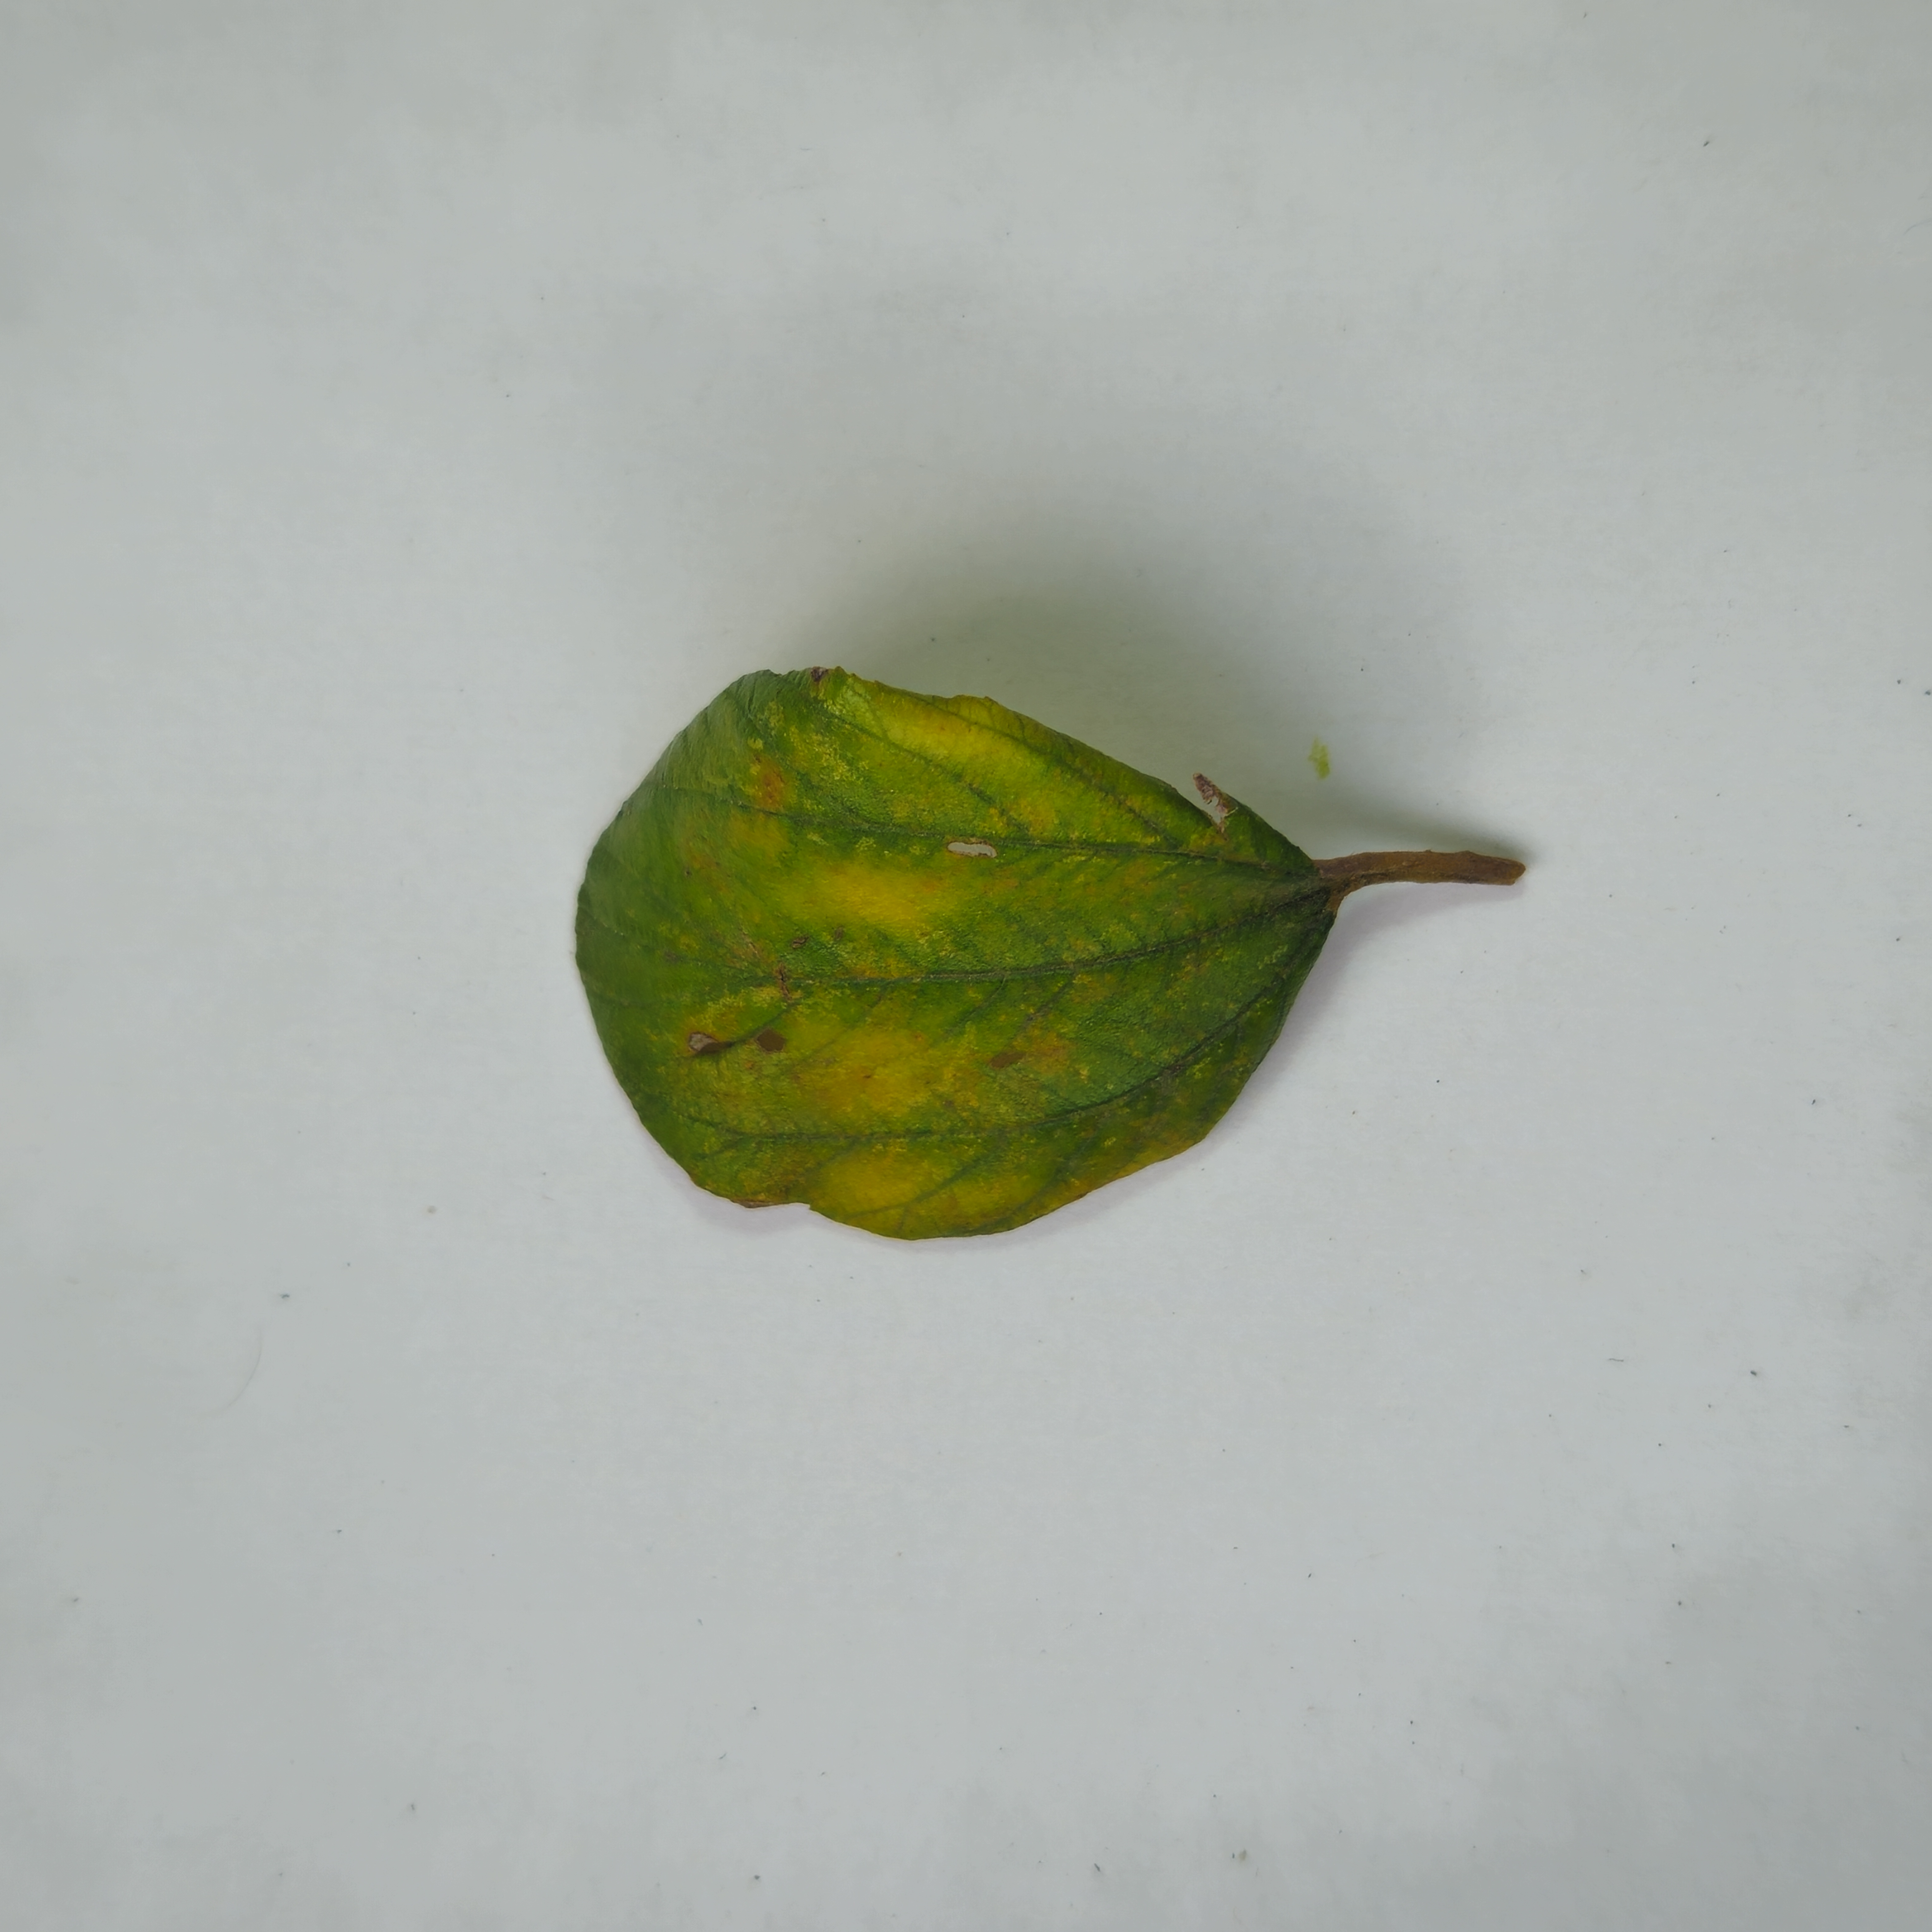
Label: Yellow